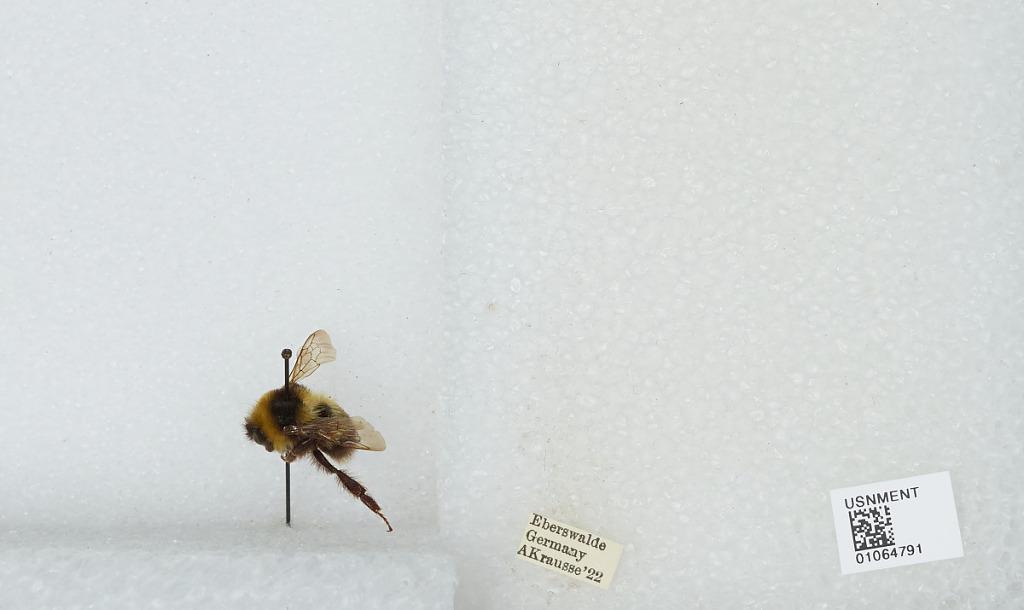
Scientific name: Bombus sp.
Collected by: A. Krausse
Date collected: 1922--
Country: Germany
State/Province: Brandenburg
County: Barnim
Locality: Eberswalde
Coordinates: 52.8356, 13.8182